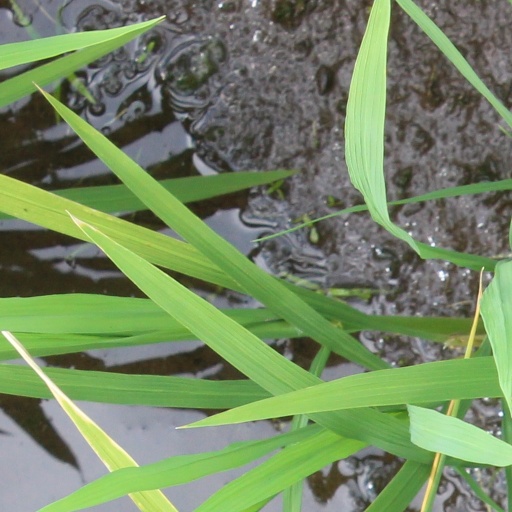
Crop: rice